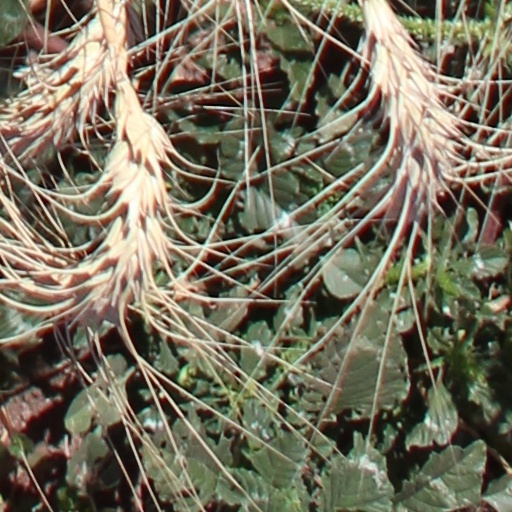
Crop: wheat